Henry Campbell-Bannerman

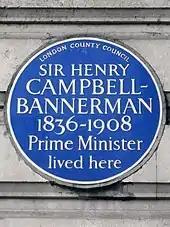
Blue plaque at 6 Grosvenor Place, London

Historians agree that in his 28 months as prime minister, Campbell-Bannerman was relatively undistinguished with few significant reforms enacted. Major bills such as plural voting, land reform, and licensing reform were shredded in the Lords. Education Bills of 1906 and 1907 were rejected by both party supporters and Unionist peers. The bills that were passed were either technical or the result of cross-party consensus. Campbell-Bannerman had no apparent plan to circumvent the Lords' veto and did little to stimulate the social reform program. Campbell-Bannerman was passive and uninvolved in his dealings with the cabinet, leading to diffuse debates and ill-focused methods of handling business. He failed to supervise Grey's foreign policy, He failed to consult the full cabinet before initiating momentous discussions on defense interests with the French in 1906. As a result, his competence was severely questioned. However, historians have identified a few positive aspects of his tenure, including laying the foundation for a more effective government under Asquith. He was part of a period of Scottish dominance in the Prime Minister role and he represented Scotland's full integration into the political realm. Additionally, Campbell-Bannerman was the first Prime Minister with direct business experience and not from a landed, Anglican background.